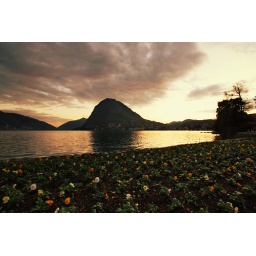
Lugano city shoreline flower field by the park.